Meitetsu 3300 series

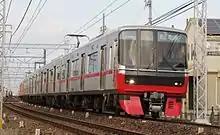
Set 3307 in December 2015

First introduced in 2004, five four-car sets were built by 2005. A sixth set, 3306, was delivered in January 2015. A seventh set, 3307, was delivered in August 2015. This set differs from earlier sets in having the revised livery applied to 3150 series set 3167.